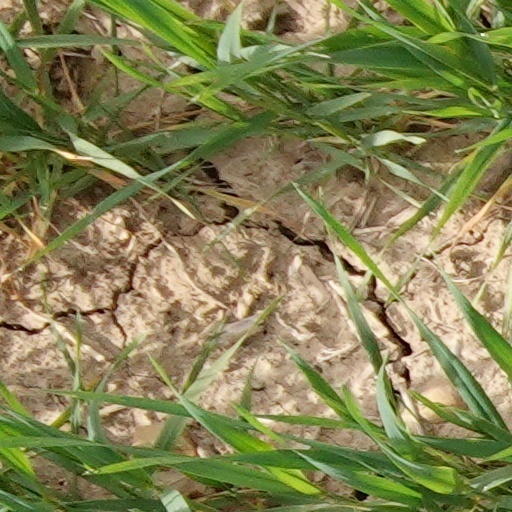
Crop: wheat